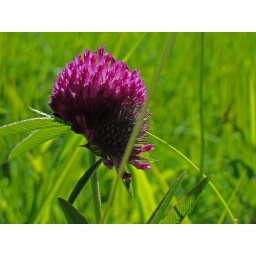
purple spot in a green grass ocea